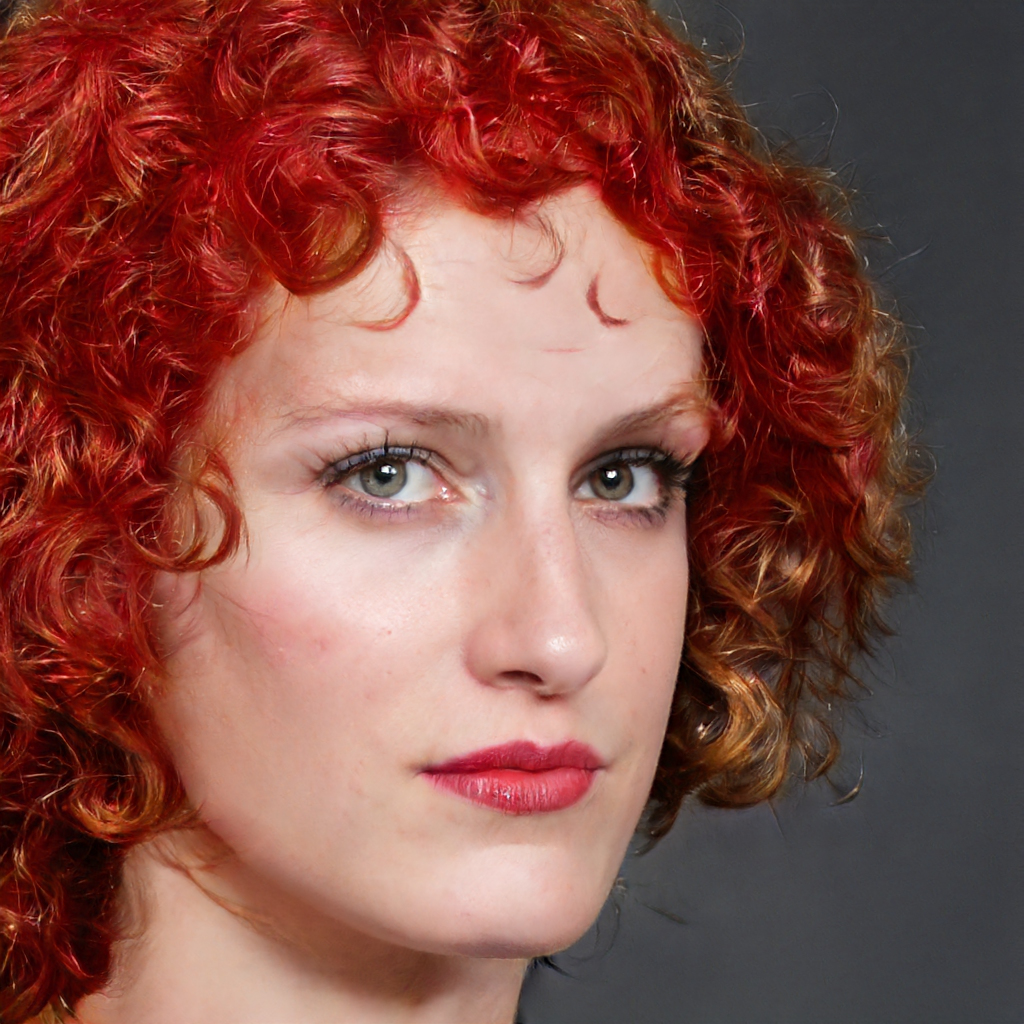
Label: No Watermark